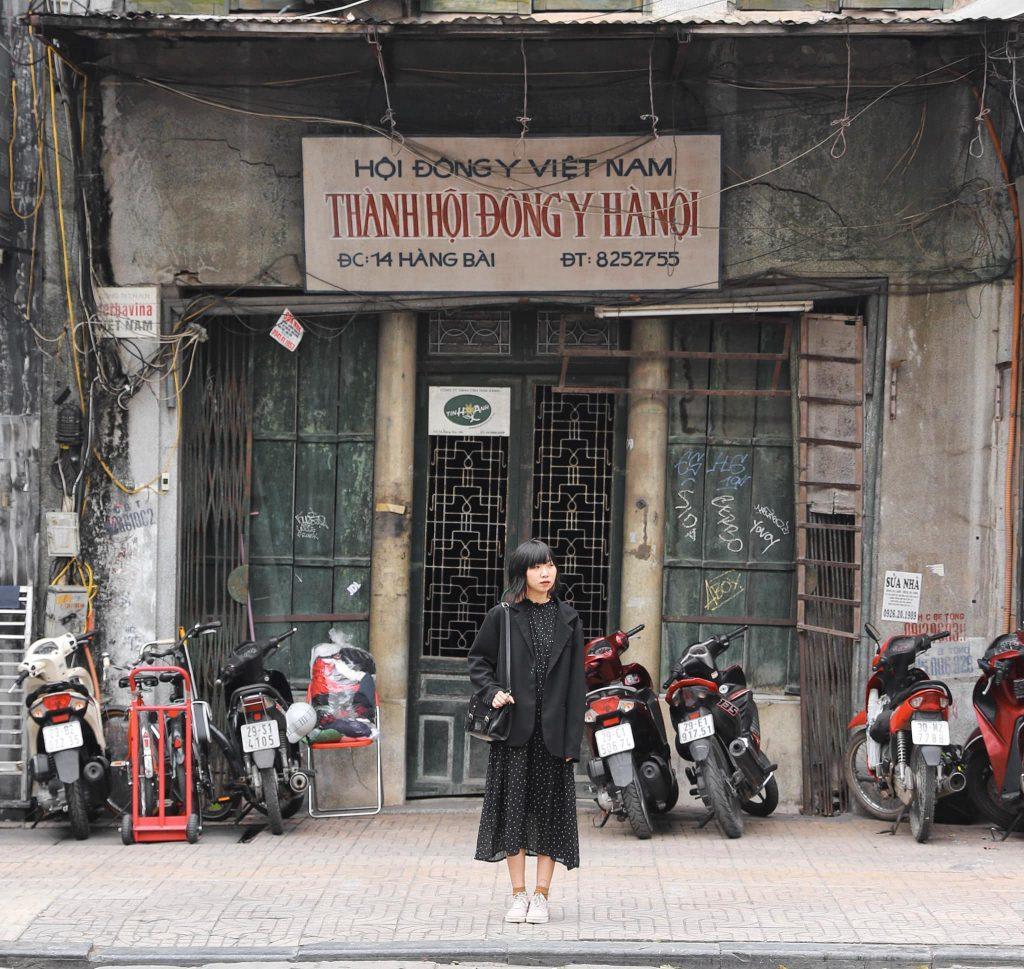
có một cô gái xuất hiện ở phía trước của ngôi nhà